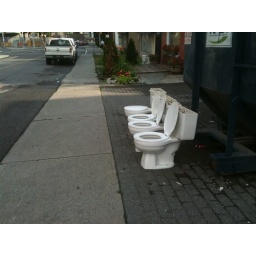
Walked by a house on my way to the office that was throwing out toilets.. seven of them!